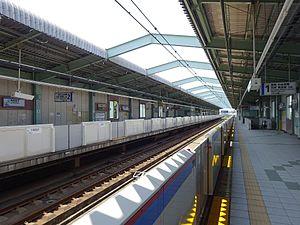
Nishi-Takashimadaira est une station du métro de Tokyo sur la ligne Mita dans l'arrondissement d'Itabashi à Tokyo. Elle est exploitée par le Bureau des Transports de la Métropole de Tokyo.